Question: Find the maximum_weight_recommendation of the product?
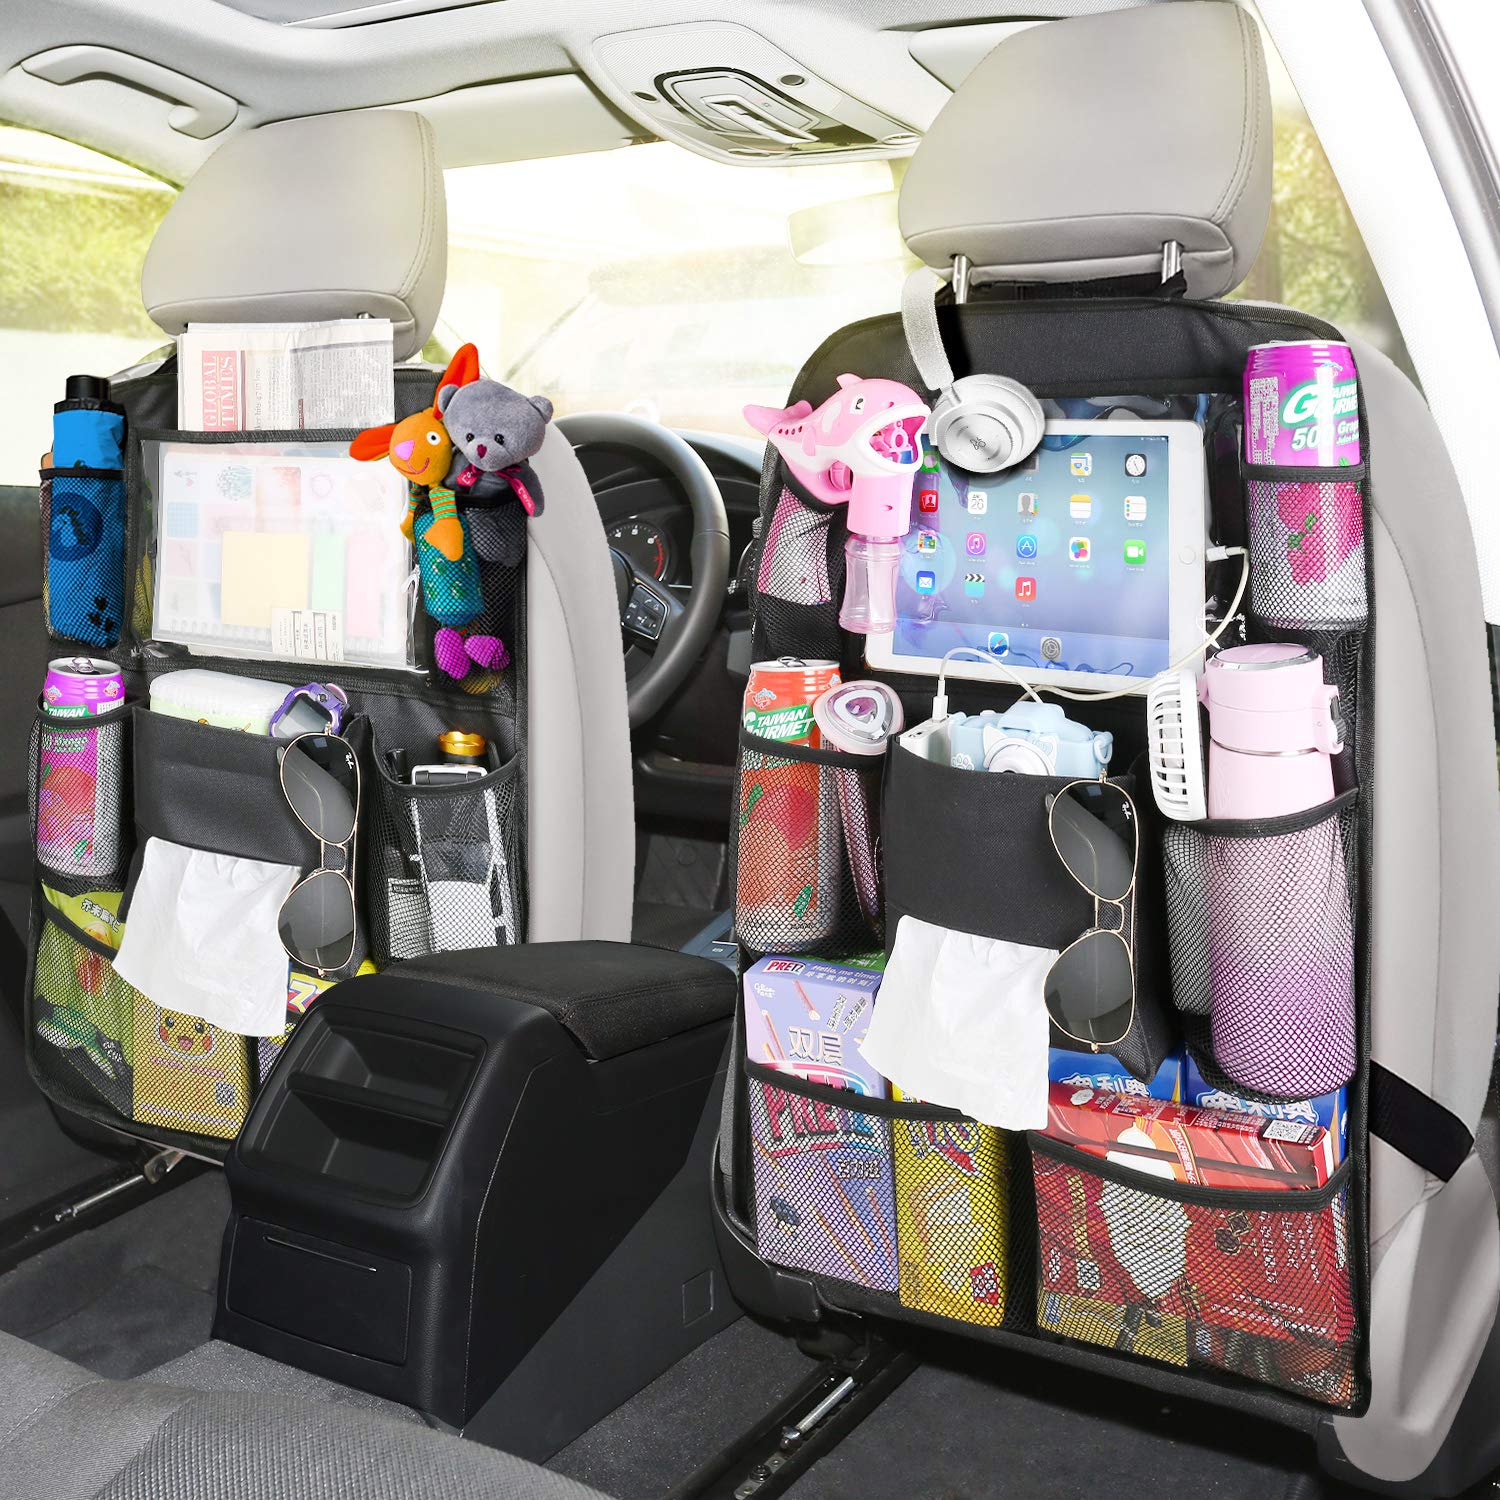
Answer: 50.0 gram